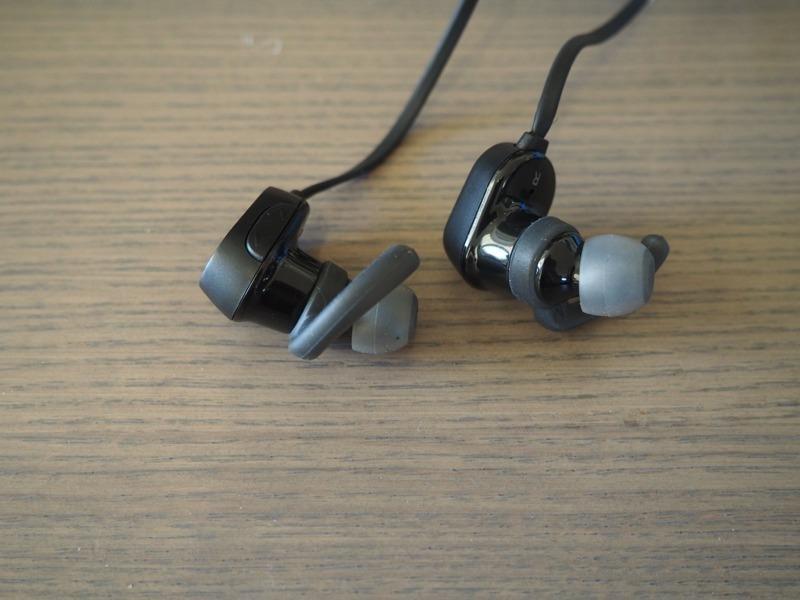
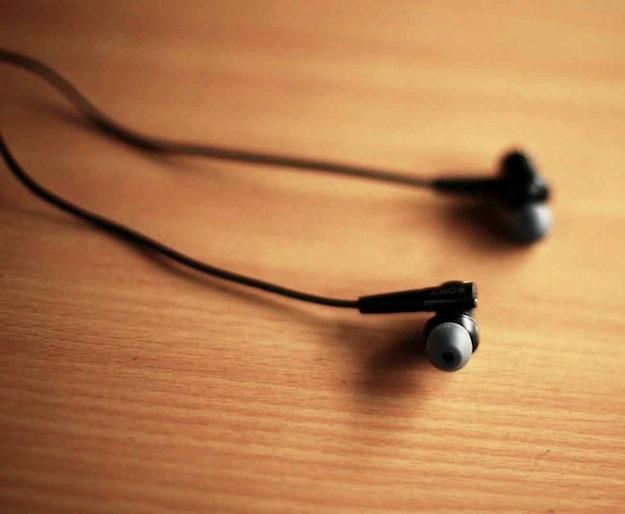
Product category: headphones
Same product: no